Alice Edmonds

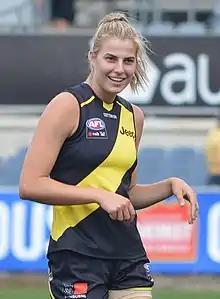
Edmonds with Richmond in February 2020

Alice Edmonds (born 31 May 1998) is an Australian rules footballer who plays for the in the AFL Women's (AFLW). She formerly played for Richmond between 2020 and 2021. She played junior football for East Brighton Vampires and was educated at Caulfield Grammar School.